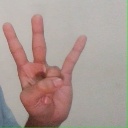
अक्षर: क्ष